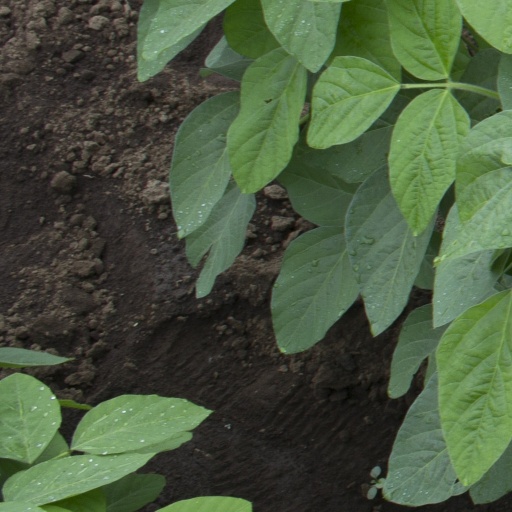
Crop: soybean